Warren Motor Car Company Building

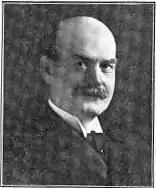
Homer Warren

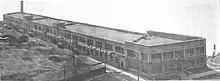
Building in 1913 with office (right) and factory buildings 2, 3, and 4

In the first decade of the 20th century, Detroit was booming with new industry, in particular new automotive companies. One of these was the Warren Motor Car Company, founded in 1909 by real estate magnate Homer Warren. The company occupied a building along Michigan Avenue on the west side of Detroit, and produced 1000 vehicles in its first year. In 1910, Warren purchased this plot of land on Holden from the Detroit Column & Manufacturing Company. Detroit Column had already constructed a partially completed (but never utilized) structure on the site. Warren hired the Detroit architectural firm of Rogers and MacFarlane to design a series of building to fill the site. These buildings were constructed and occupied in 1910.